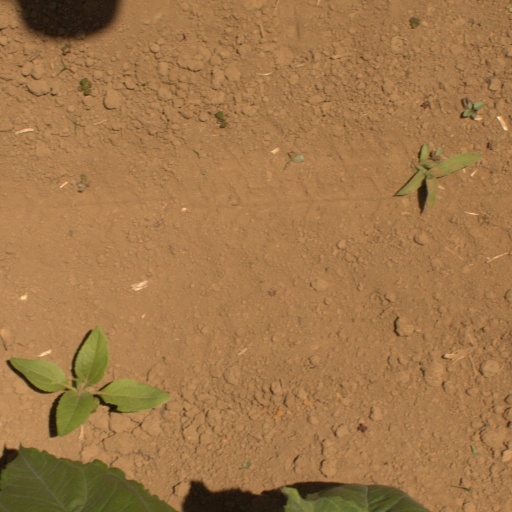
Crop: Jerusalem artichoke